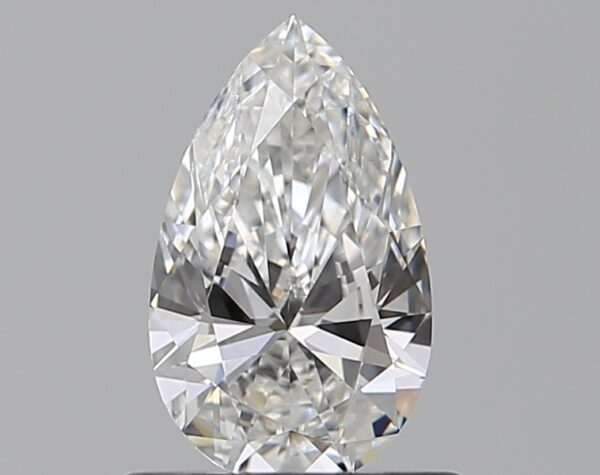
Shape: pear
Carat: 0.52
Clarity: VVS2
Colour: F
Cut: EX
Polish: EX
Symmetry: VG
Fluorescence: N
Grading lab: GIA
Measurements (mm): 7.39 x 4.45 x 2.62